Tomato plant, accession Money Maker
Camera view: tilt-top (135 deg); turntable rotation: 120 degrees
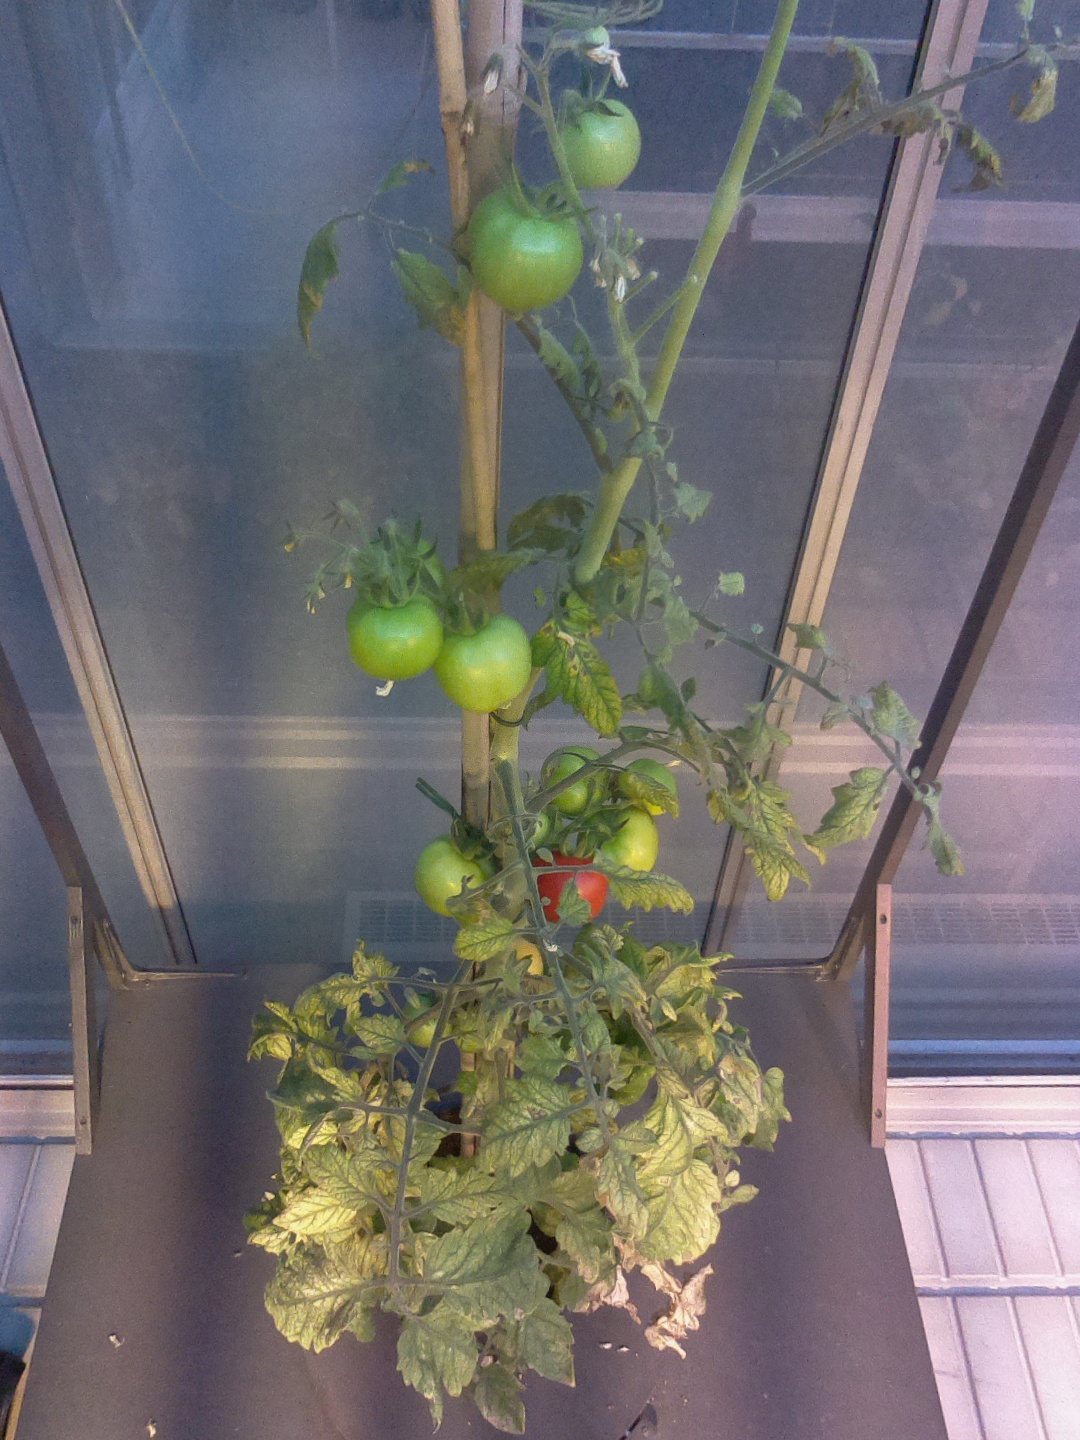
BBCH growth stage 81: 10%-20% of fruits show typical fully ripe color